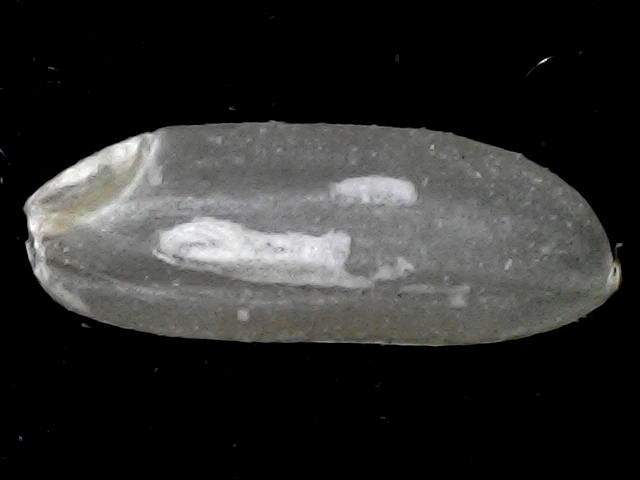
Rice variety: BD72